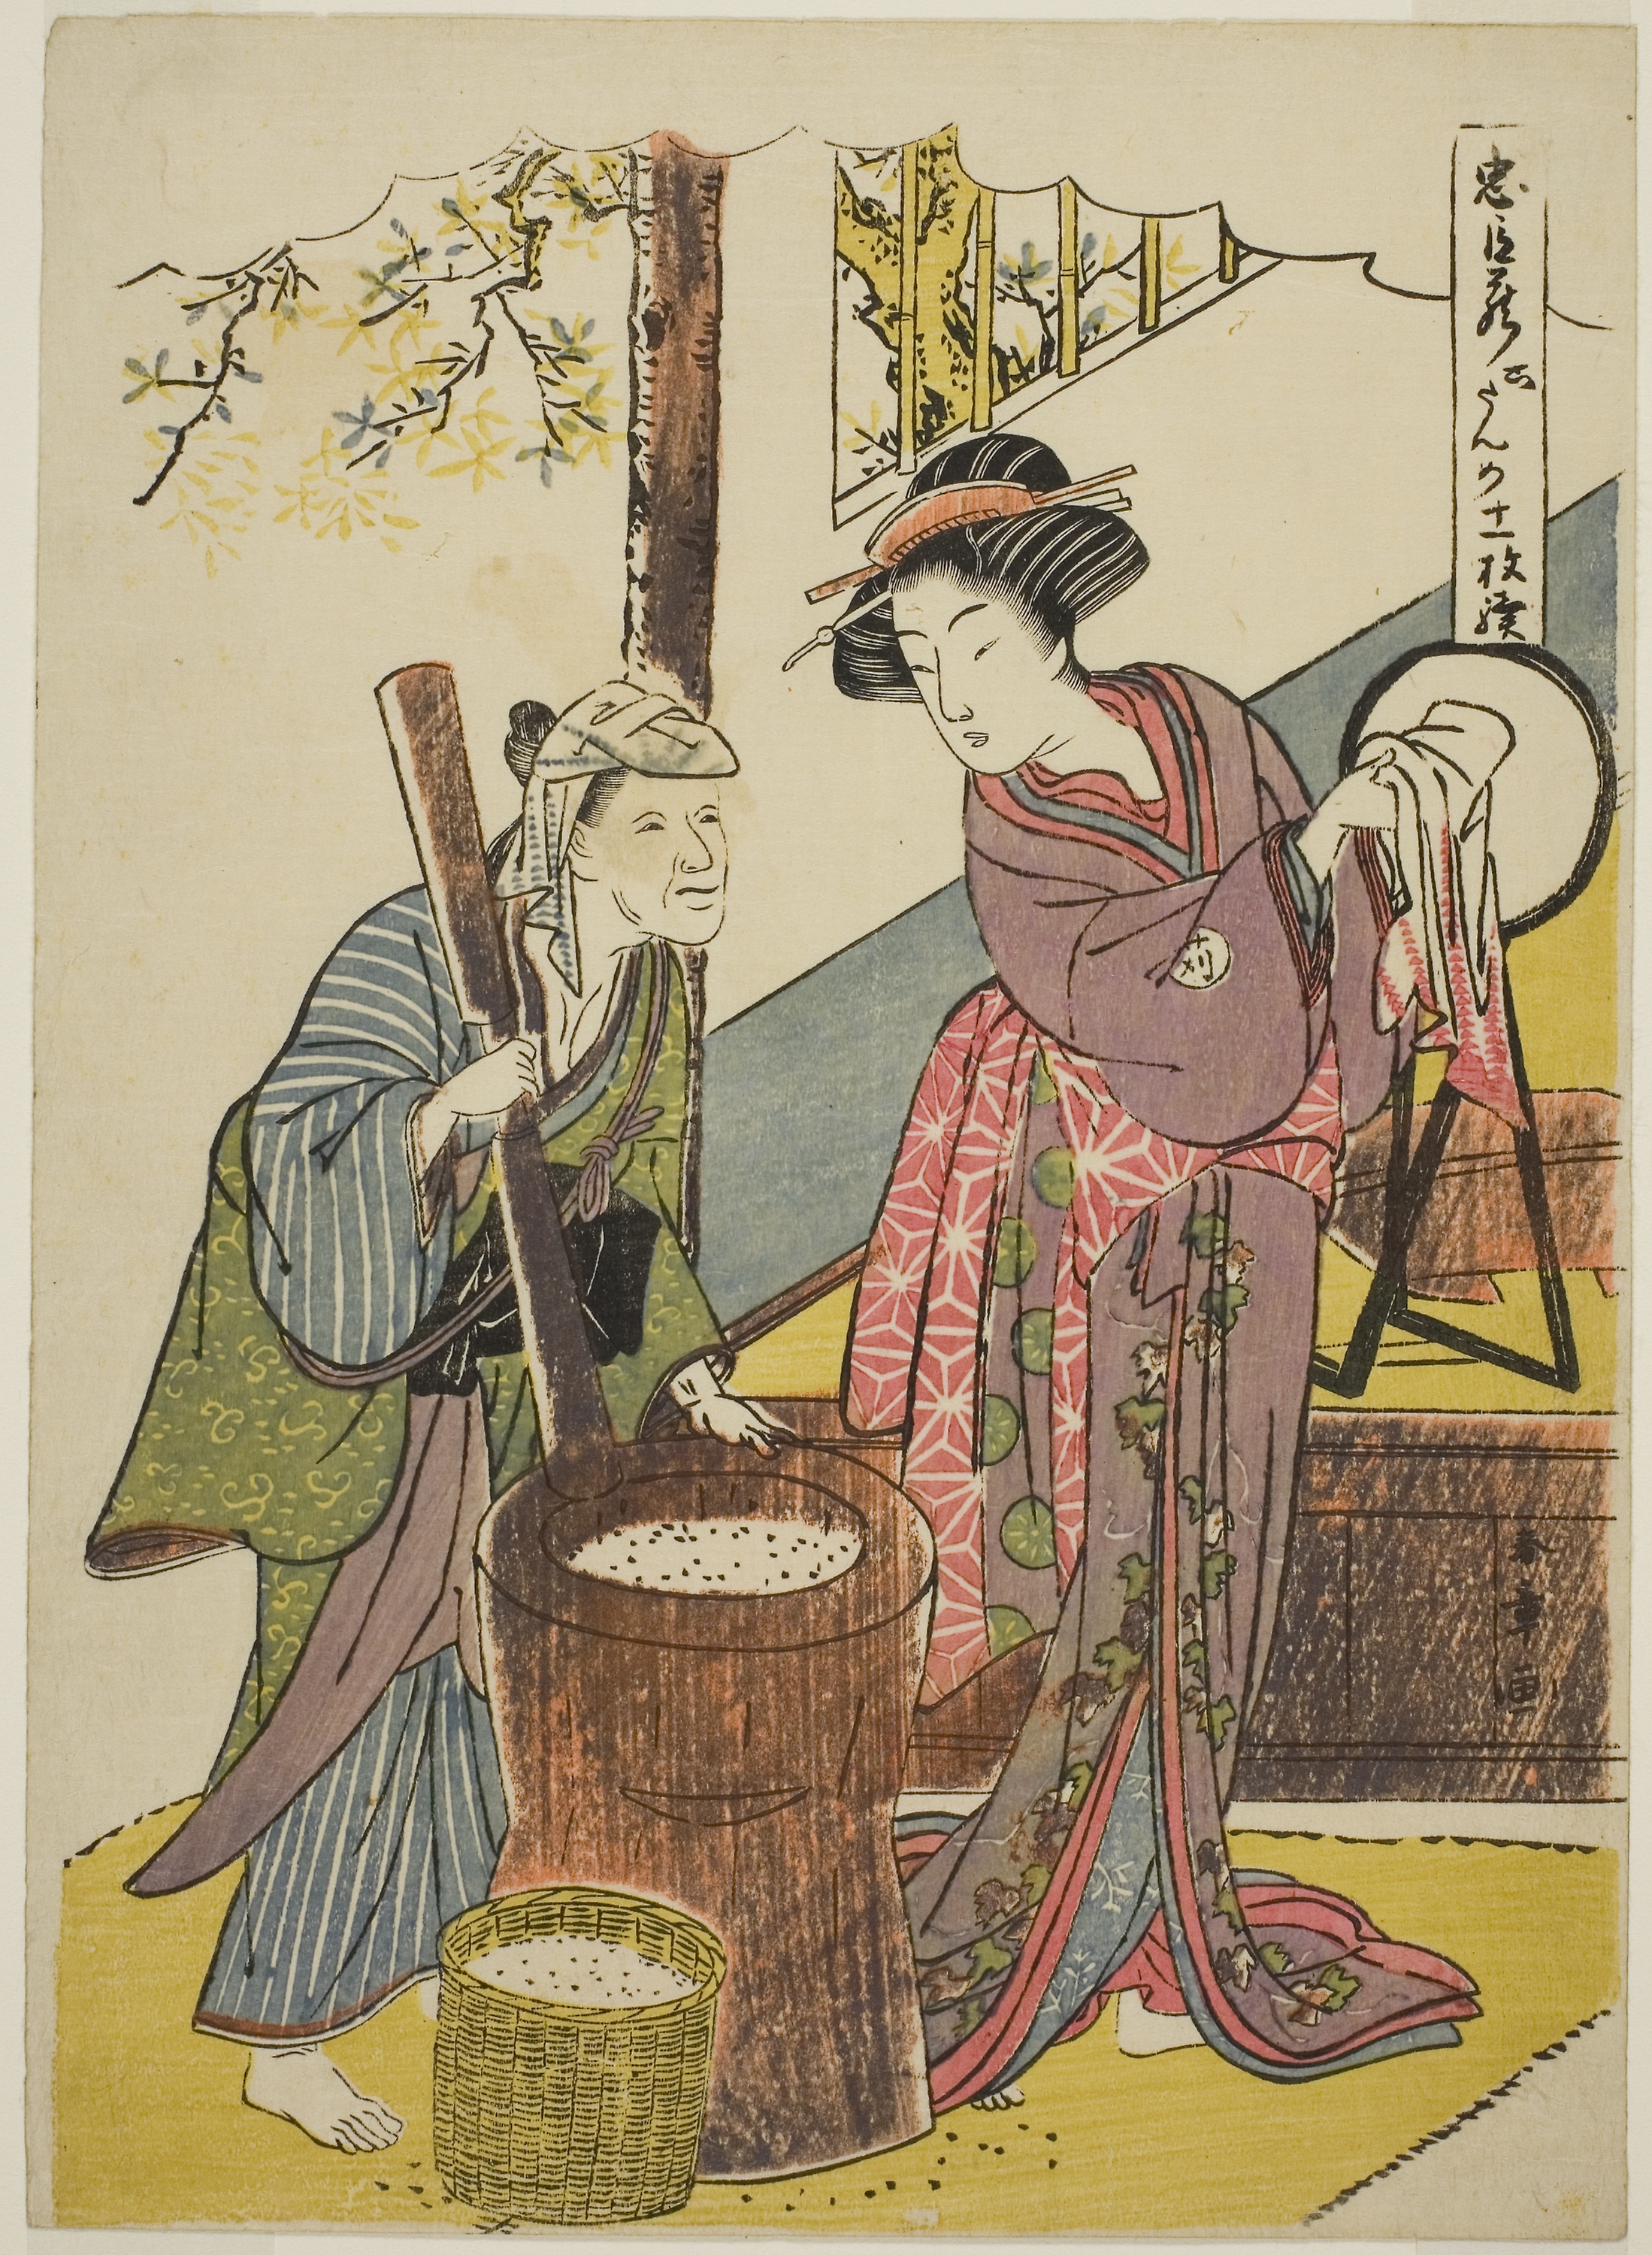
cartoon, illustration, painting, art, musical instrument